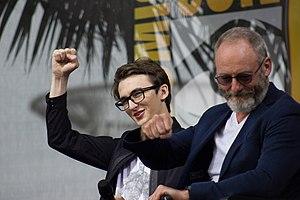
Le San Diego Comic-Con International, également connu sous les noms Comic-Con International: San Diego, Comic-Con ou San Diego Comic-Con, est un festival de bande dessinée, fondé en 1970 par Shel Dorf et un groupe d'habitants de San Diego.